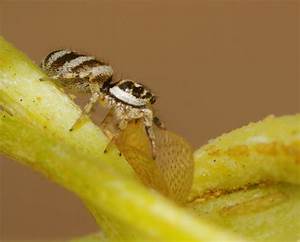
Label: spider